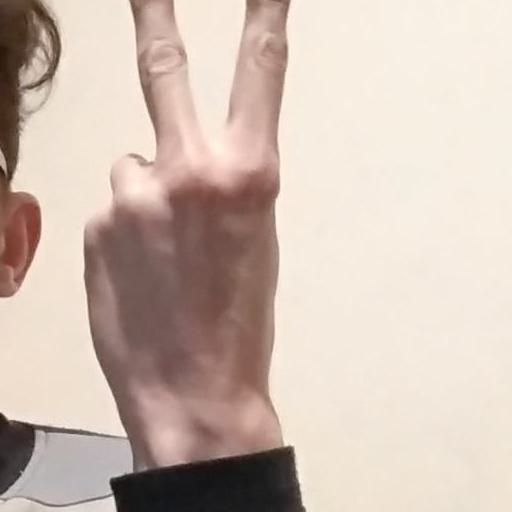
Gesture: peace_inverted